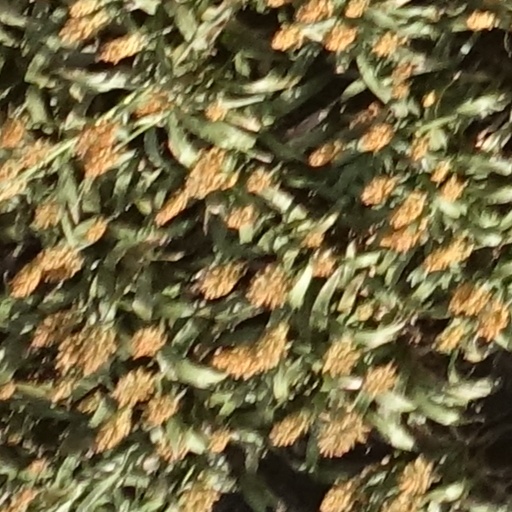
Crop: sorghum